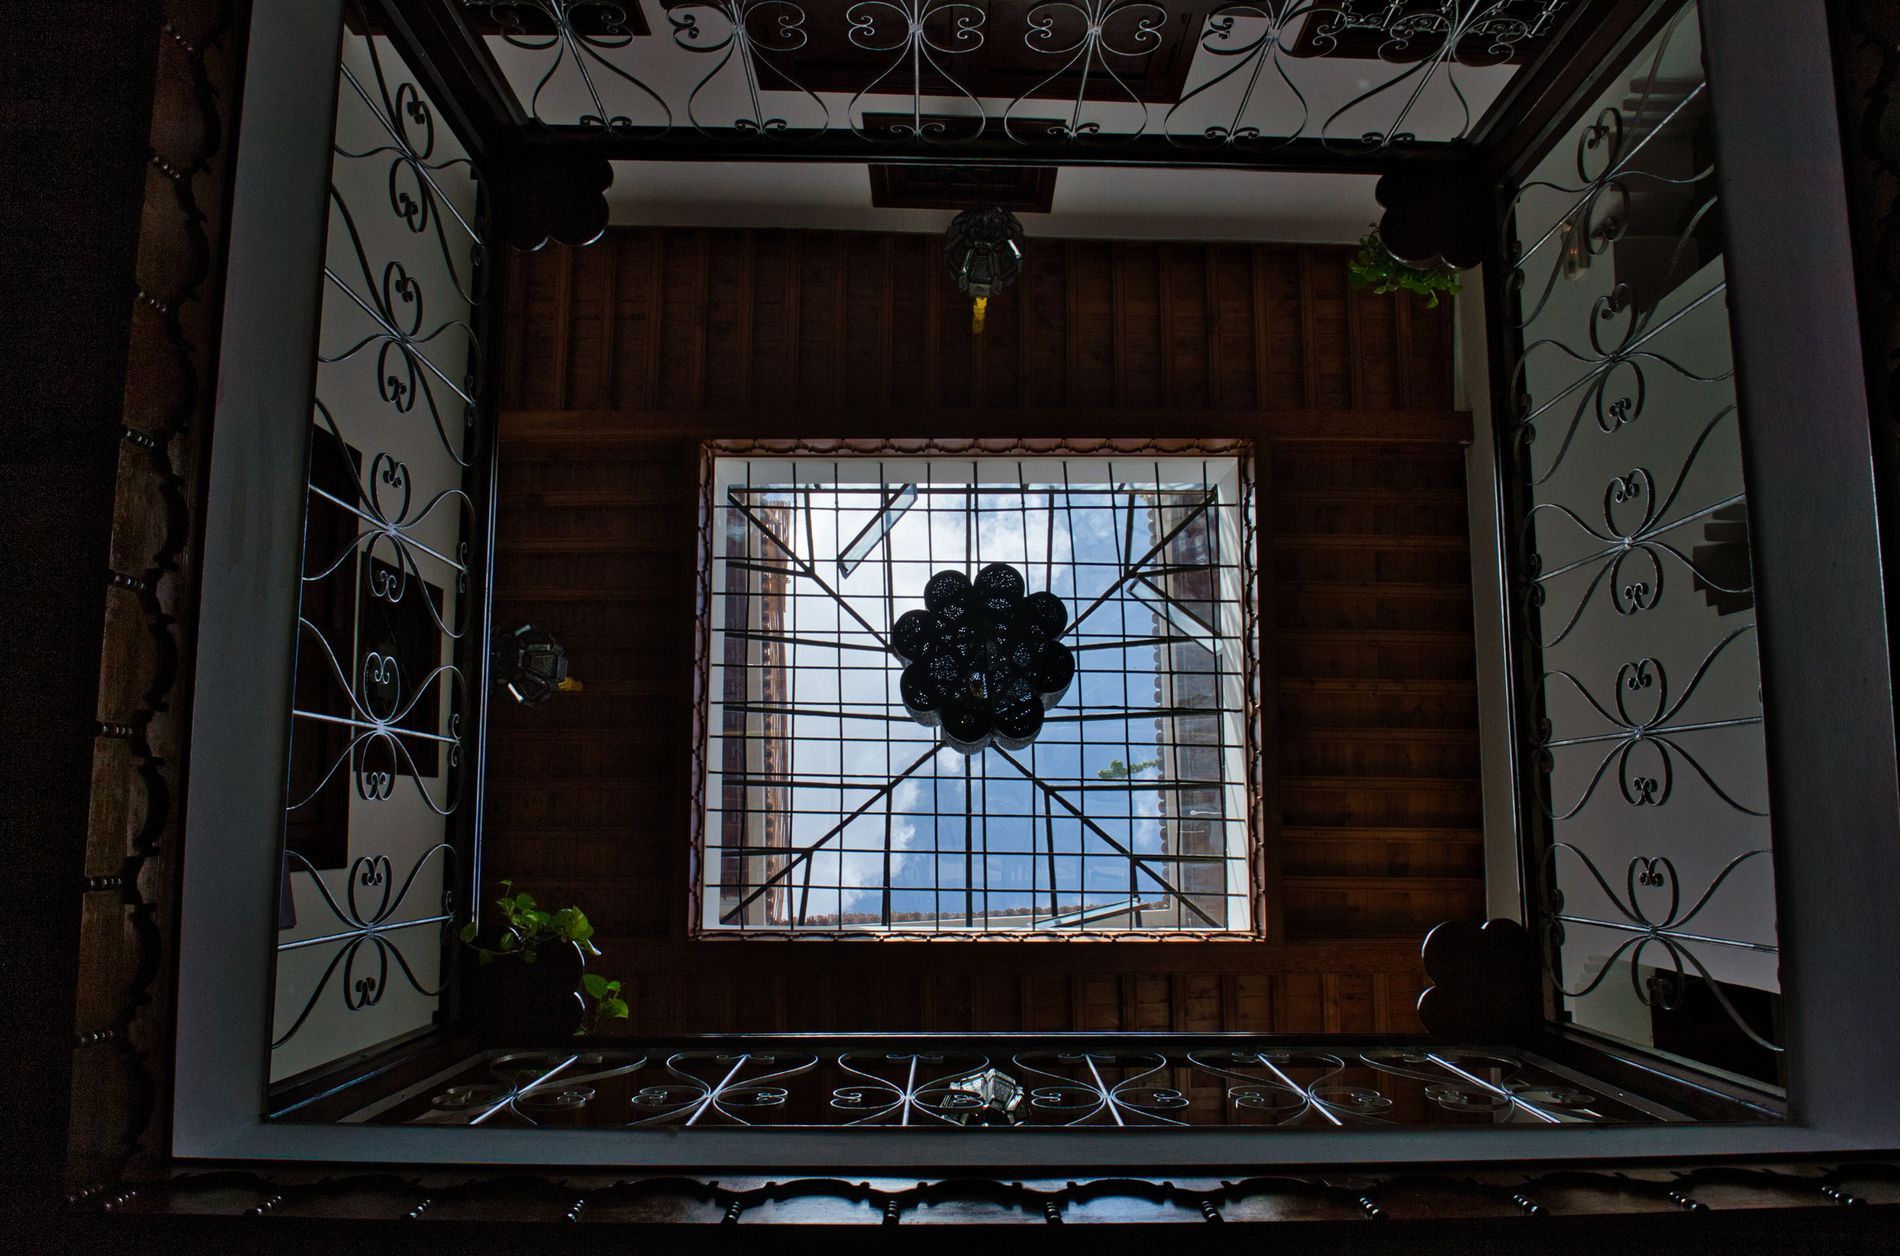
Elegant Interior Design.
This image shows a view looking straight up from the center of a house’s inner courtyard. It features multiple levels with decorative iron railings on all four sides. A wooden ceiling frames a central skylight with a metal grille and a flower-shaped chandelier hanging in the center. Additional hanging lights and small green plants are also visible near the edges.
Photographed from below, this image captures a vertical courtyard framed by iron railings and a wooden ceiling. Natural daylight enters through the skylight, highlighting the details. The color palette includes warm browns and cool blues, creating a calm and structured atmosphere.
Labels: Window, Architecture, Building, Skylight, Indoors, Interior Design, Handrail, House, Housing, Staircase, Floor, Flooring, Ceiling, Metal Grille, Railing, Lamp, Plant, Chandelier, Lamps, Plants
Camera: NIKON CORPORATION NIKON D4
Lens: 24-70mm f/2.8, AF-S Zoom-Nikkor 24-70mm f/2.8G ED
Aperture: F14
Exposure: 1/200 sec
ISO: 160
Focal length: 24.0 mm